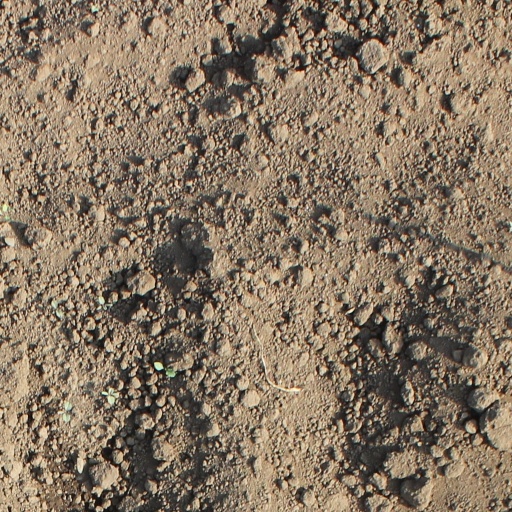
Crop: soybean